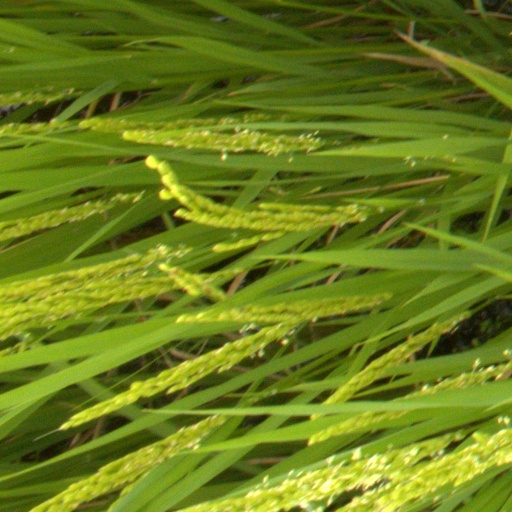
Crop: rice